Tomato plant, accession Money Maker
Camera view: vertical (180 deg); turntable rotation: 210 degrees
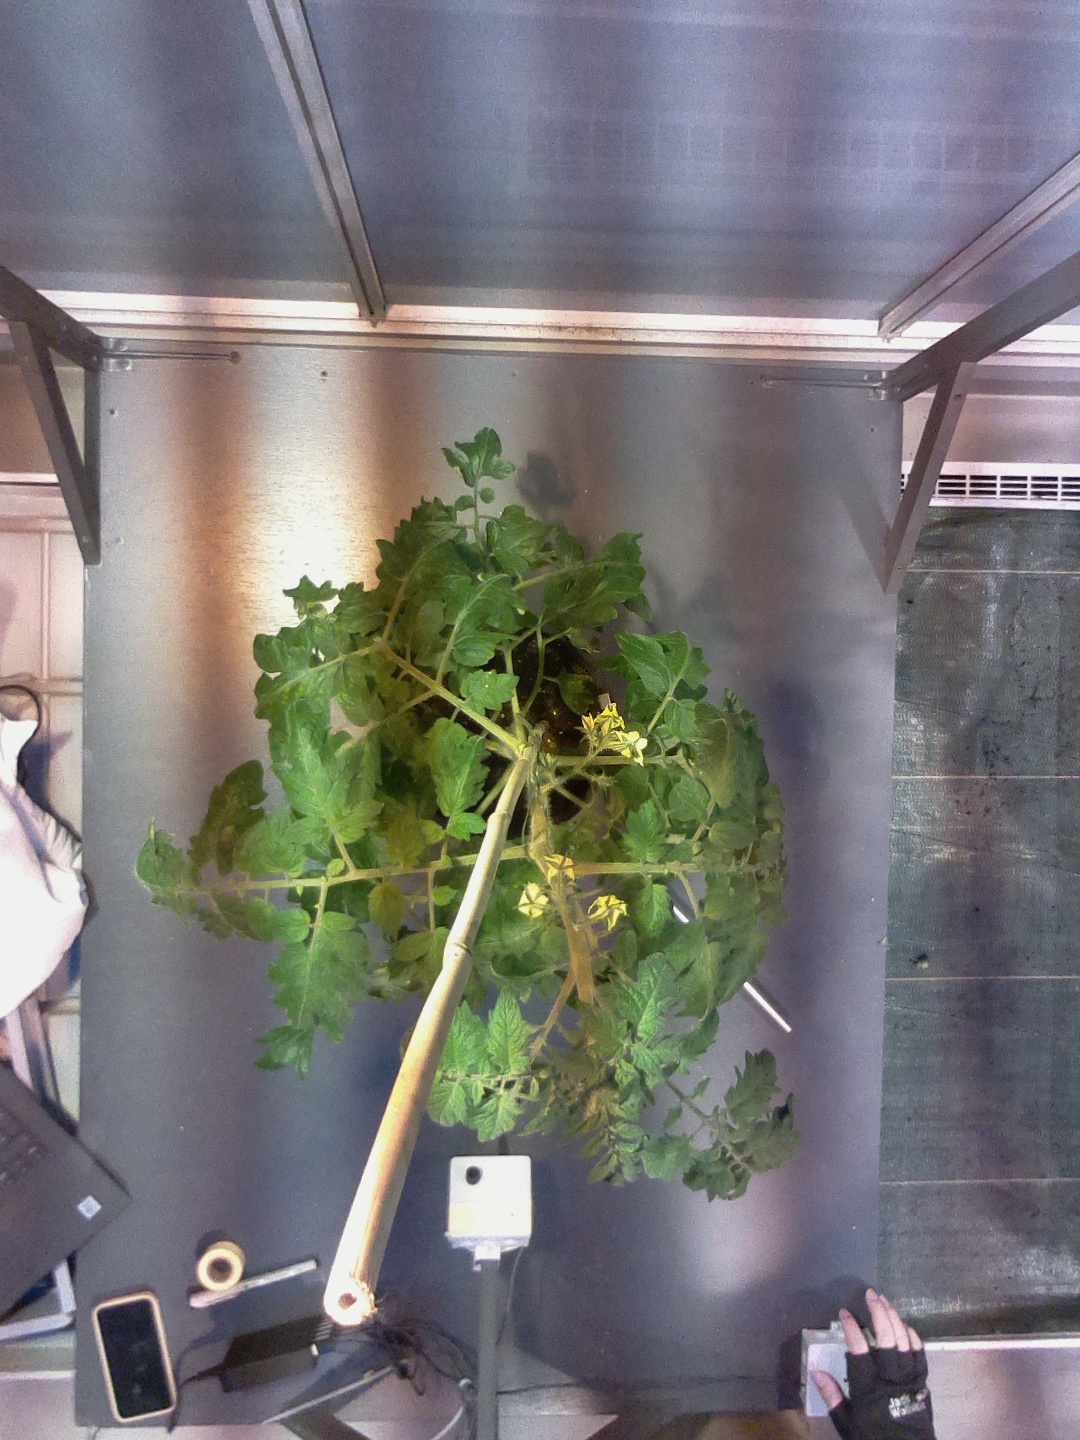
BBCH growth stage 66: Full flowering, 60%-70% of flowers open, more petals falling